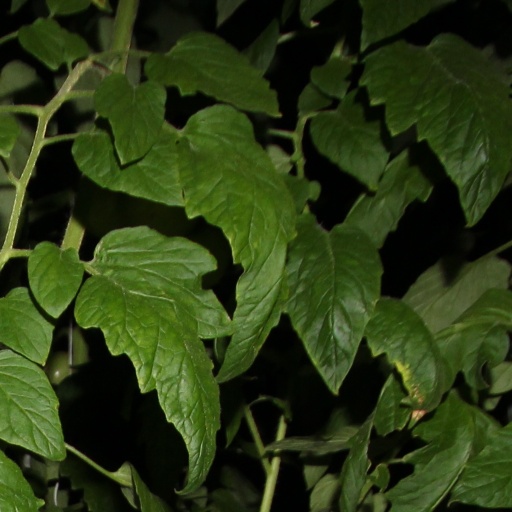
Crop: tomato